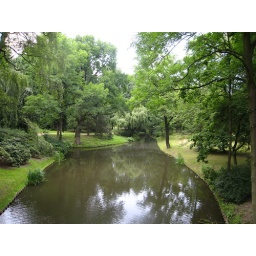
SHot from bridge over shoot water things